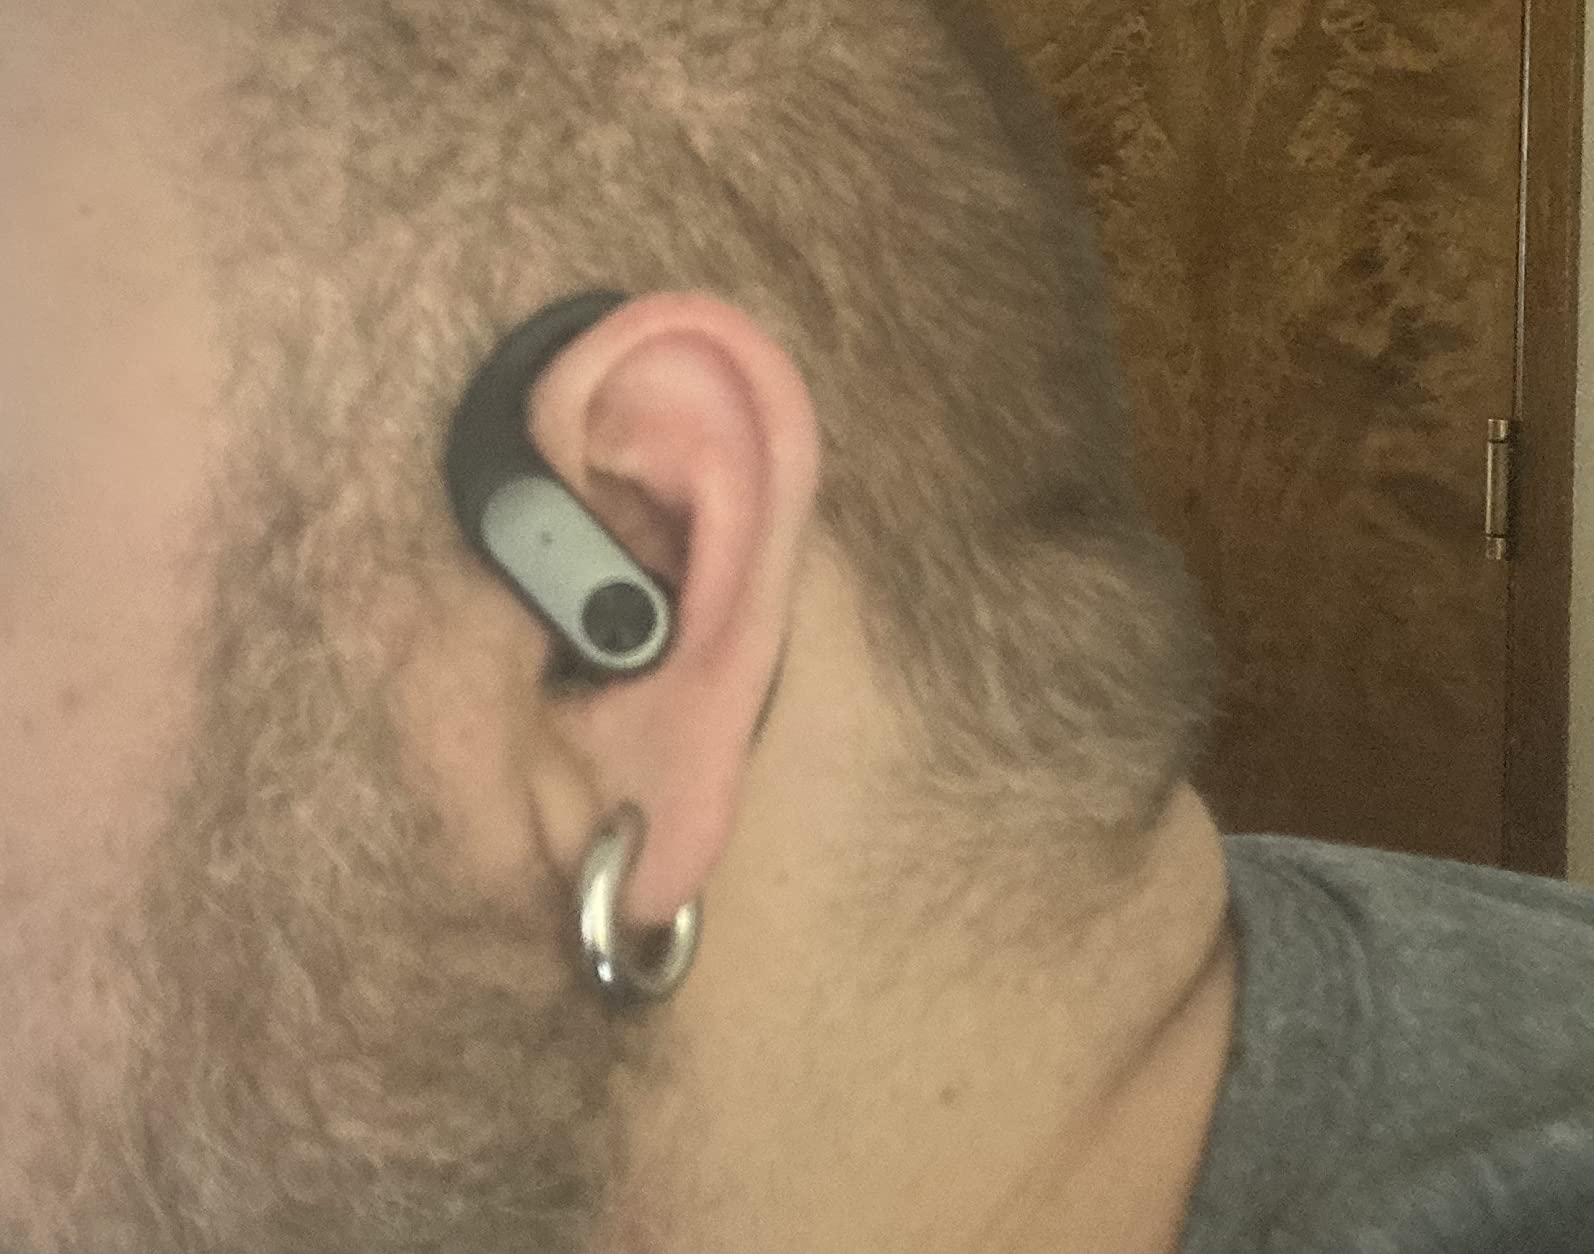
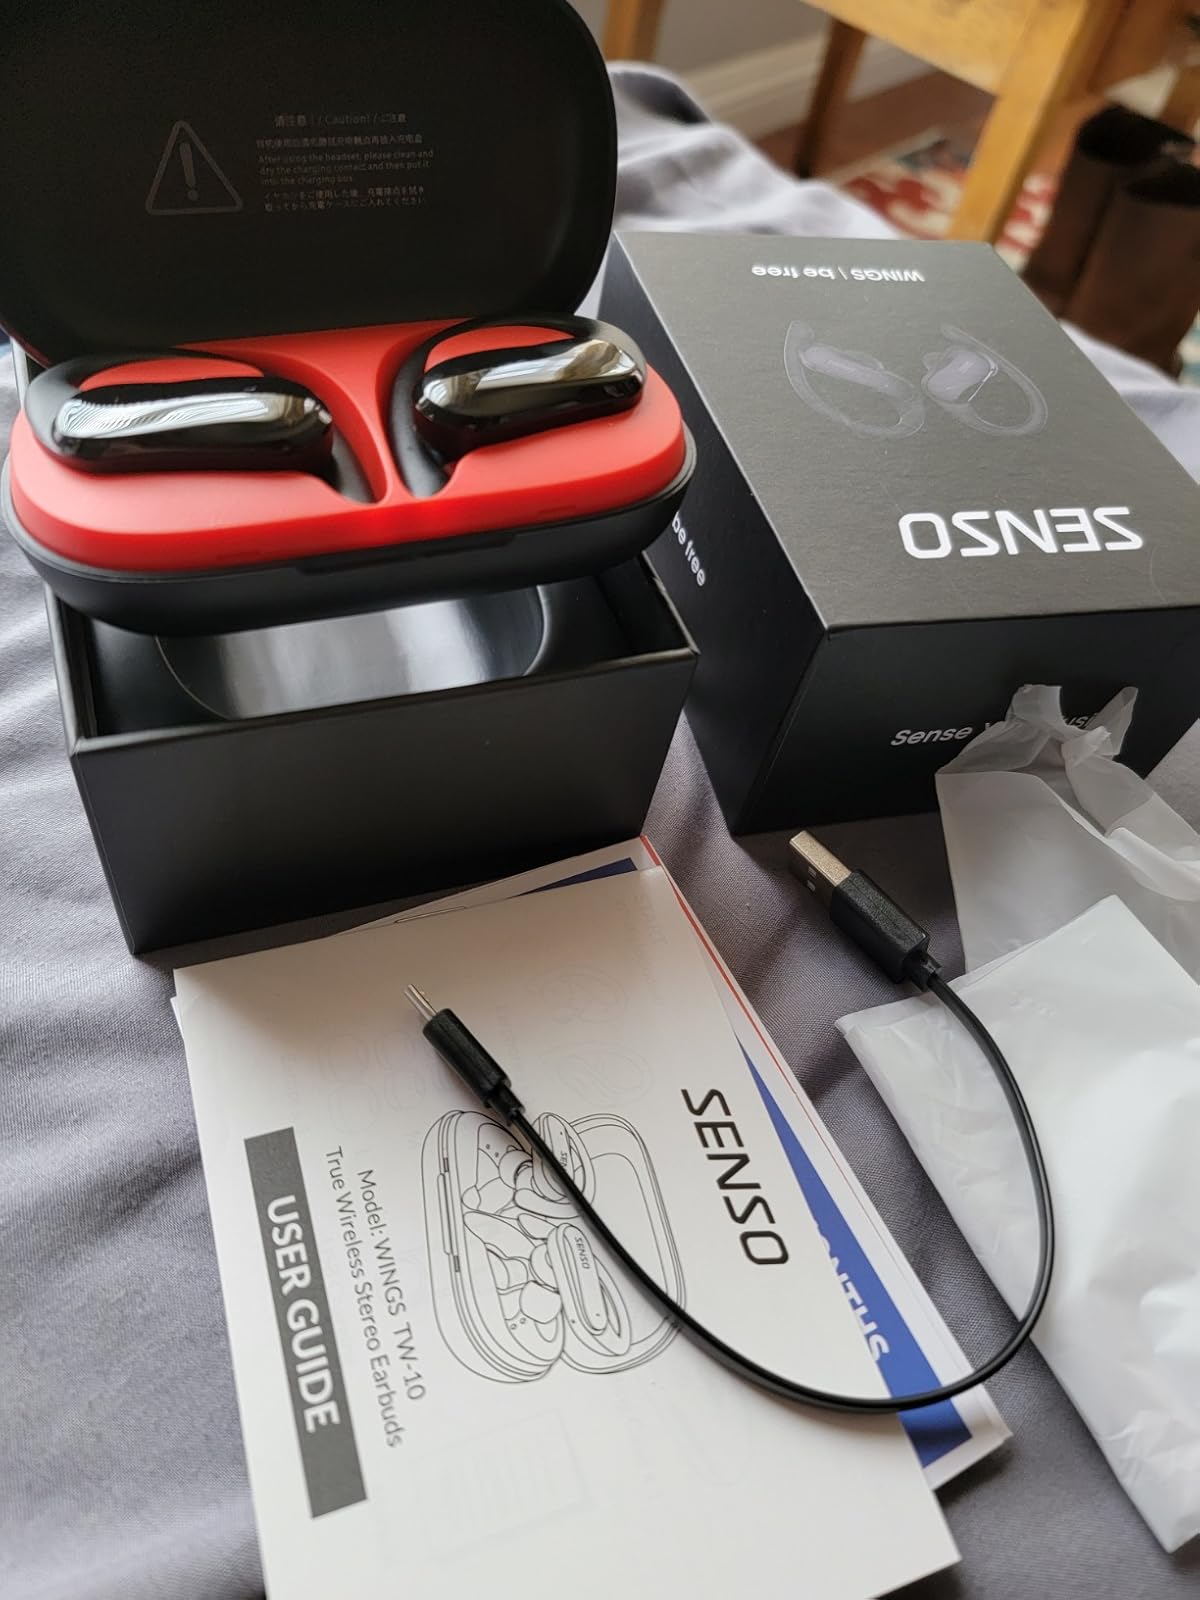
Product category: earbuds
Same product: no